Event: Nepal Earthquake
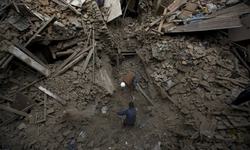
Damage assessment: damage